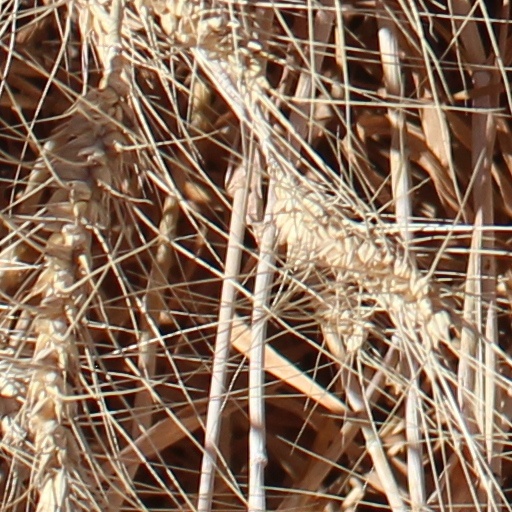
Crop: wheat